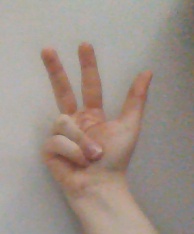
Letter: al